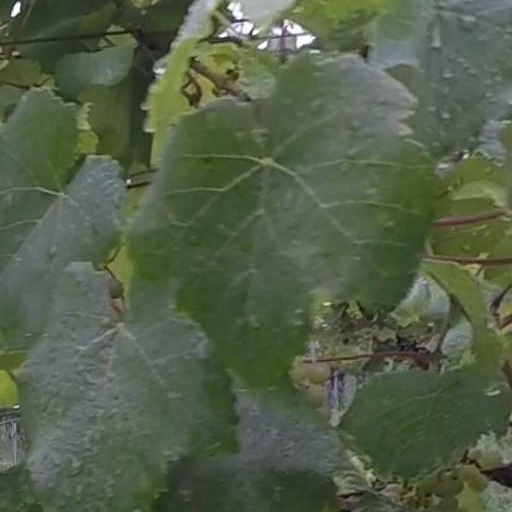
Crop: grape